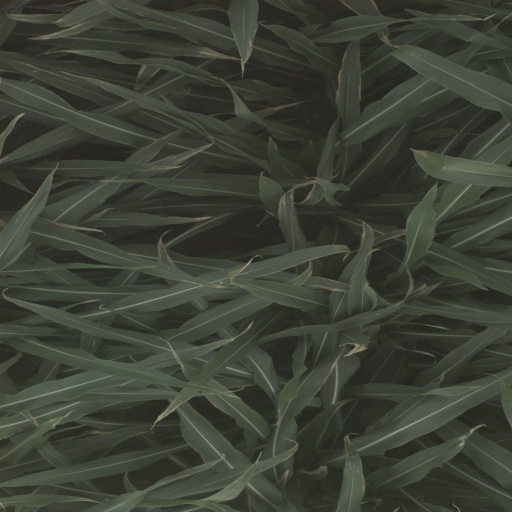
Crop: sorghum